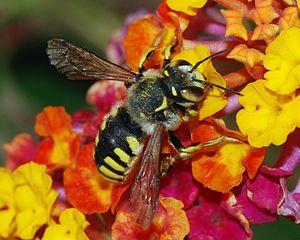
Anthidium florentinum, une abeille solitaire. Italiano: Ape solitaria (Anthidium florentinum) Português: Uma abelha solitária (Anthidium florentinum).